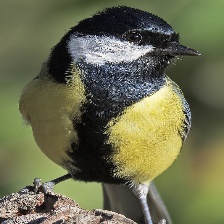
Species: PARUS MAJOR
Scientific name: PARUS MAJOR
ImageNet parent category: chickadee